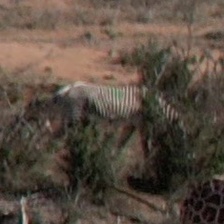
Pose orientation: right